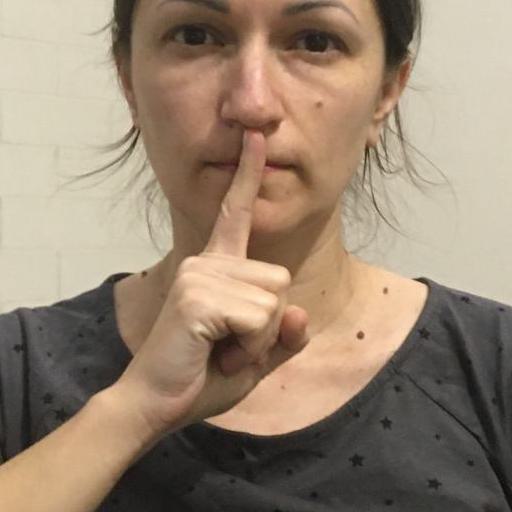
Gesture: mute